Luanda

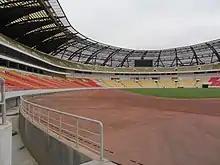
Estádio 11 de Novembro

The main airport of Luanda was Quatro de Fevereiro Airport, which is still the largest in the country. A new international airport, Angola International Airport was constructed southeast of the city, a few kilometres from Viana, and was expected to be opened in 2011. However, as the Angolan government did not continue to make the payments due to the Chinese enterprise in charge of the construction, the firm suspended its work in 2010. The airport finally opened in November 2023. The new airport will gradually replace the old airport.